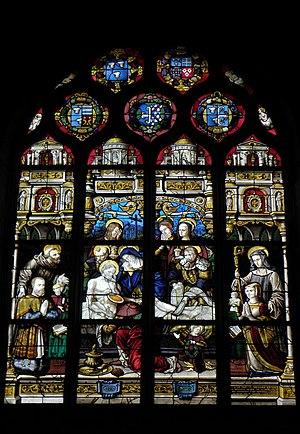
Maîtresse-vitre de l'église Saint-Pierre de Chevaigné (35).
La Mise au tombeau est le dernier épisode de la Passion du Christ, devenu un sujet de l'iconographie chrétienne. Les représentations de cet événement se fondent sur les récits de la mort du Christ dans les évangiles de Jean, Luc, Marc et Mathieu, ainsi que dans les évangiles apocryphes. La Mise au tombeau est particulièrement populaire dans les Mystères de la Passion du Christ et la sculpture religieuse européenne des XVᵉ et XVIᵉ siècles. On trouve également de nombreux exemples de ce thème artistique dans l'art de la Contre-Réforme ; elle est présente dans l'art populaire avec les représentations du Chemin de croix.